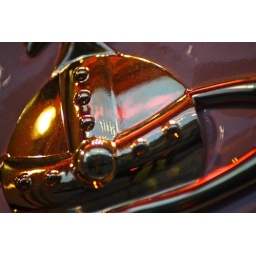
Vivienne Westwood shop window. Detail of Vivienne Westwood logo on bag in window display.